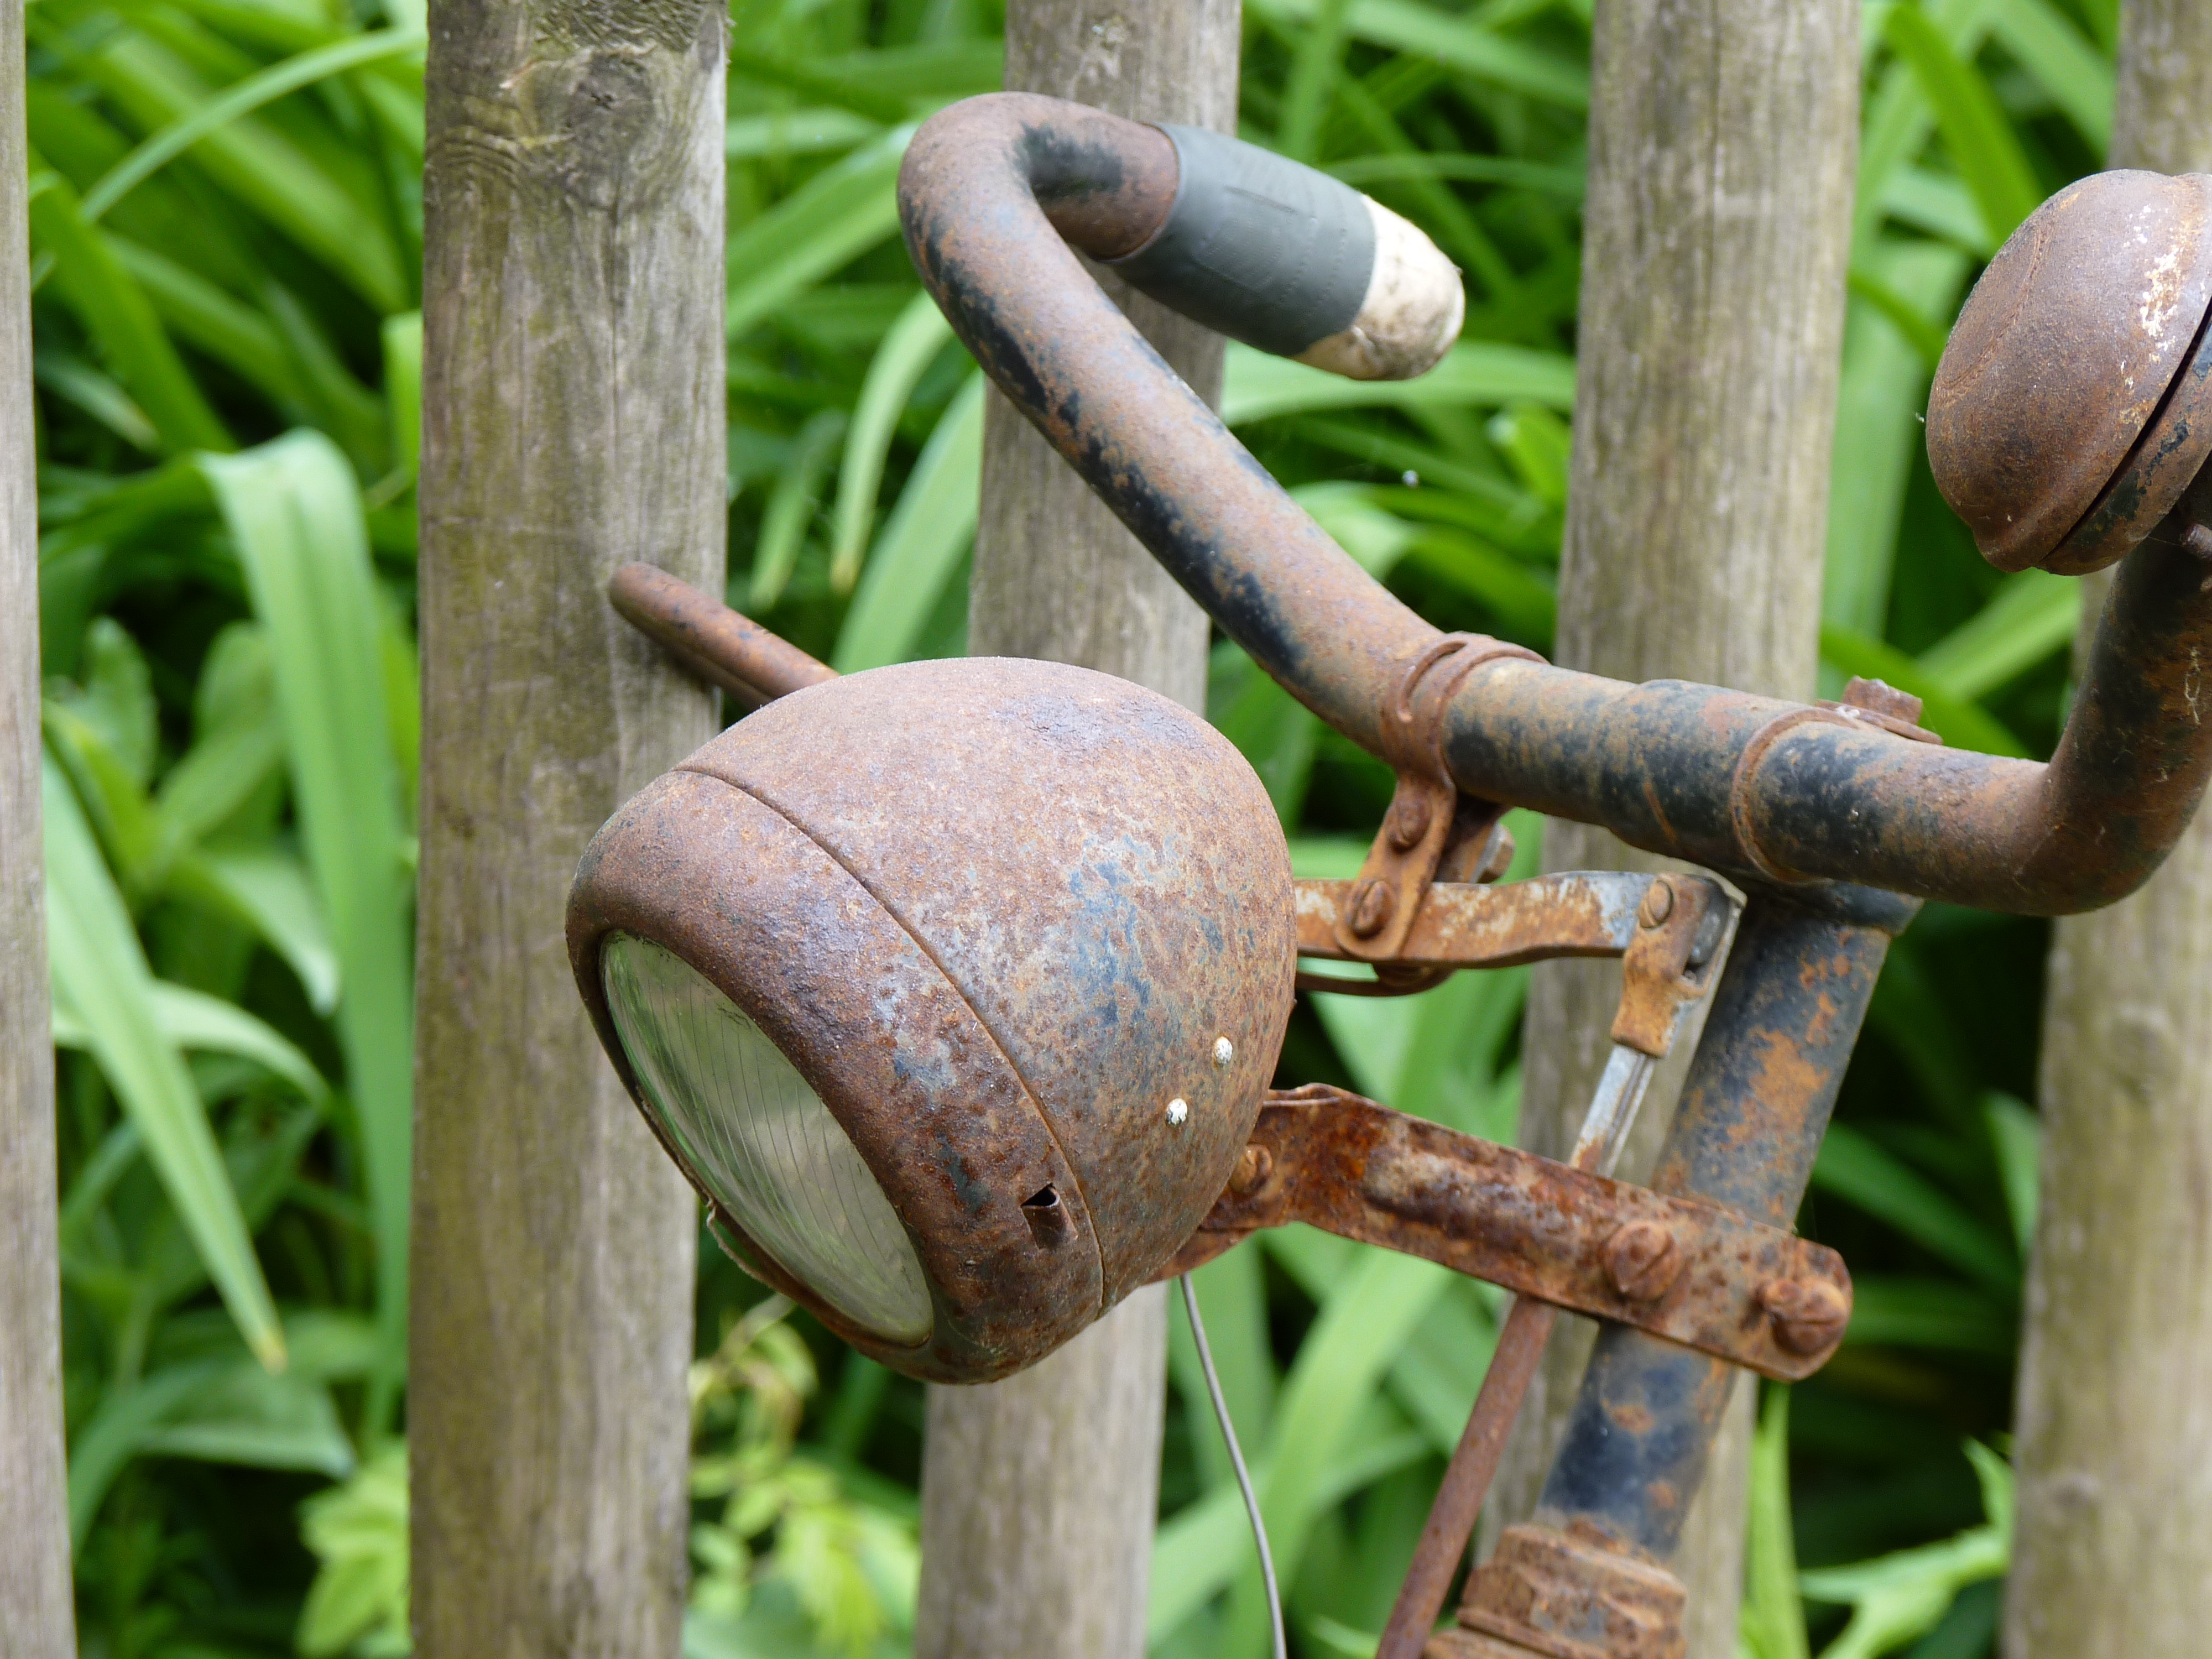
tree, branch, wood, wheel, old, bike, wildlife, rust, horn, jungle, produce, broken, metal, lamp, lighting, fauna, rusty, handlebars, past, scrap, stainless, paling, scrap metal, bicycle lamp